Caijia language

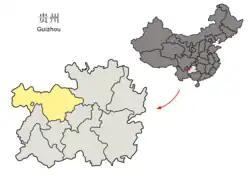
Bijie prefecture within Guizhou province, China

Bijie (1983) reports the Caijia people are found in the seven counties of Bijie prefecture – Qixingguan, Dafang, Qianxi, Zhijin, Nayong, Weining, and Hezhang – comprising a total of over 3,100 households and over 18,000 individuals. Bijie (1983) reports that smaller populations of Caijia people are found in Anshun (with over 400 people) and Liupanshui (with over 3,500 people) prefectures (to the southeast and southwest respectively), as well as Zhaoyang, Yiliang, and Zhenxiong counties in Zhaotong prefecture, Yunnan (to the northwest). Bijie (1983) also contains linguistic data for the Caijia language of Hezhang County.